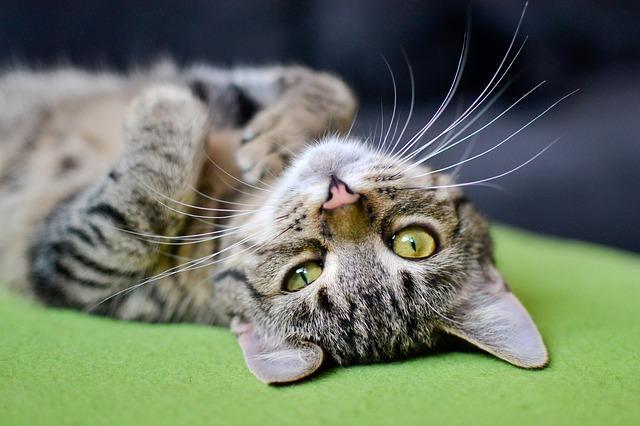
cat